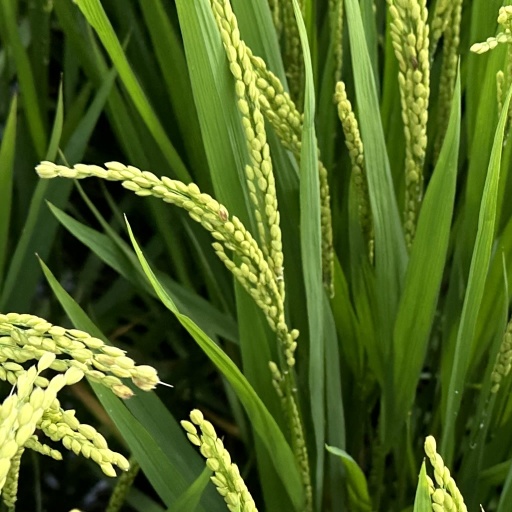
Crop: rice